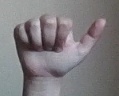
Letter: dhad